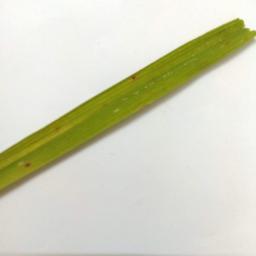
Label: Rice___Brown_Spot